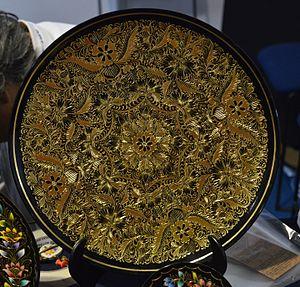
La laque mexicaine est l’un des plus anciens produits artisanaux du pays, ayant des origines indépendantes de la laque asiatique. Au cours de la période préhispanique, une substance grasse de la larve aje et/ou de l'huile de la graine de chia sont mélangées à des minéraux en poudre pour créer des revêtements protecteurs et des motifs décoratifs. Pendant cette période, le processus est presque toujours appliqué aux courges séchées, en particulier pour fabriquer les gobelets dans lesquels la noblesse mésoaméricaine buvait du chocolat. Après la Conquête, les artisans indigènes appliquent la technique aux meubles de style européen et à d’autres objets, en modifiant les motifs décoratifs et les combinaisons de couleurs, mais le processus et les matériaux sont restés pratiquement les mêmes. Aux XIXᵉ et XXᵉ siècles, l’artisanat s’affaiblit au cours des conflits armés et revient, les deux fois, avec des changements des styles de décoration et, plus particulièrement au XXᵉ siècle, aux techniques de production.